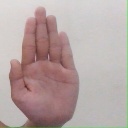
अक्षर: ध